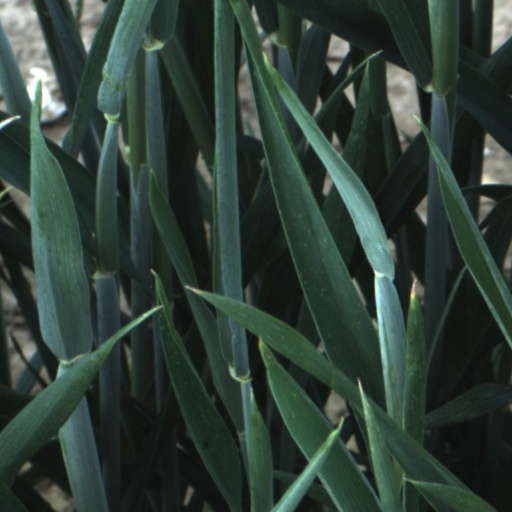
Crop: wheat